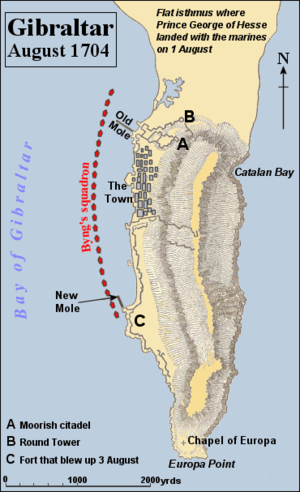
La prise de Gibraltar par les forces anglo-néerlandaises de la Ligue d'Augsbourg s'est déroulée du 1ᵉʳ au 3 août 1704 pendant la guerre de Succession d'Espagne.